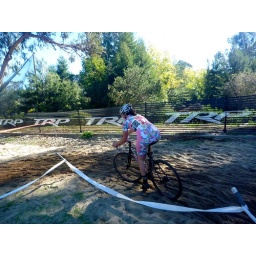
first person to ride the sand pit in last ten minutes